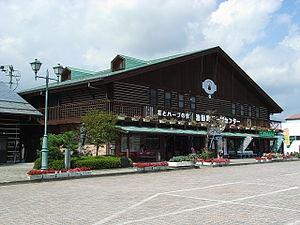
La liste des localités adhérant à l'association Les Plus Beaux Villages du Japon rassemble tous les bourgs et villages membres depuis sa création en 2005.